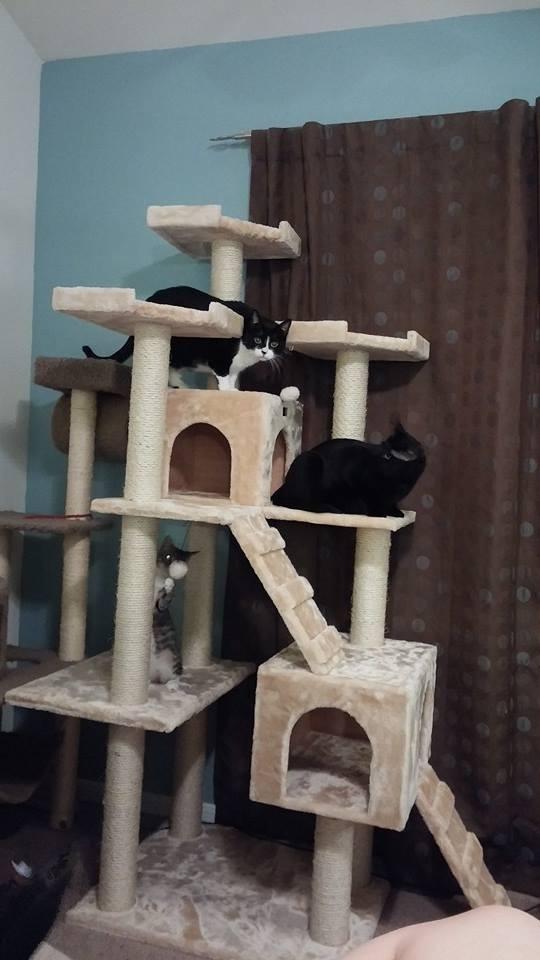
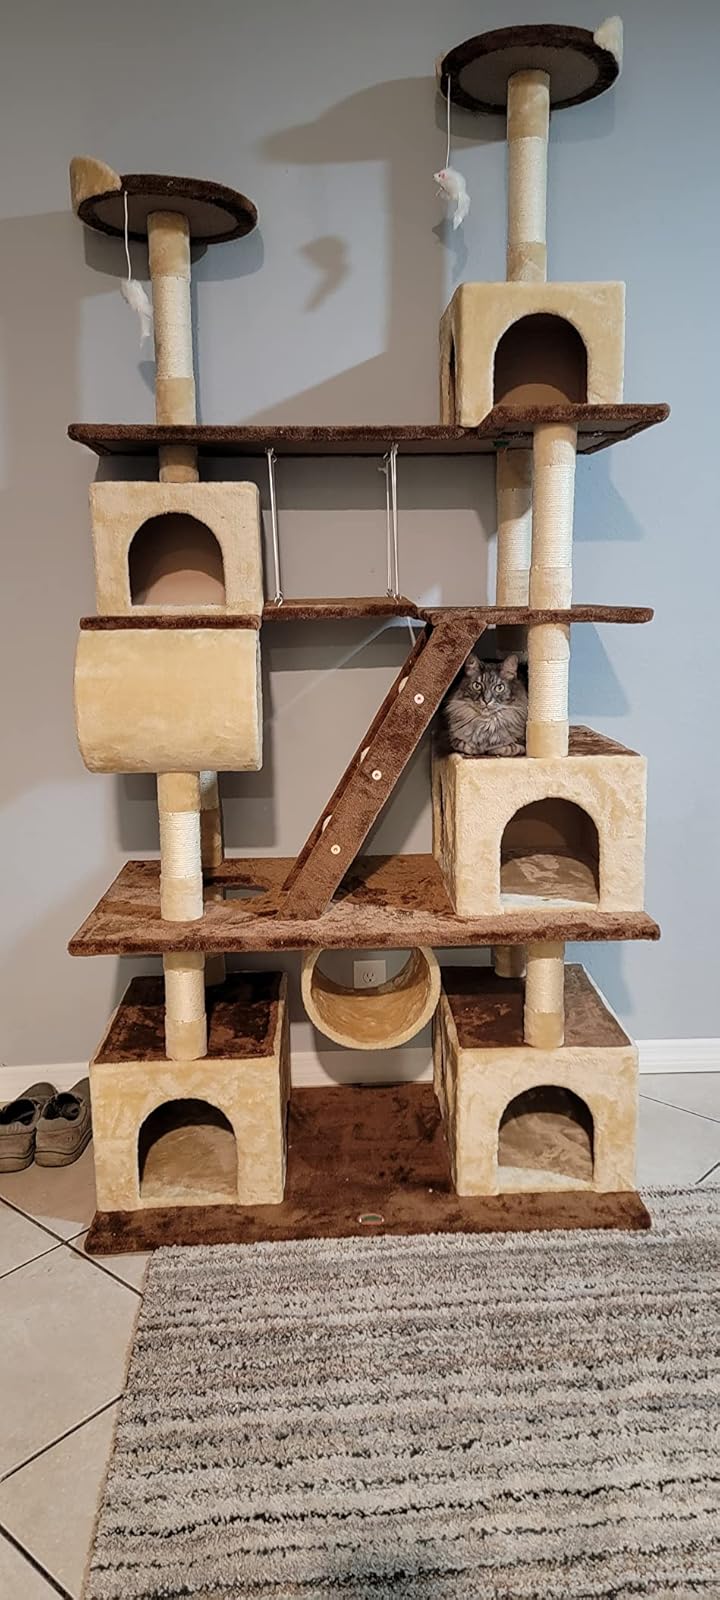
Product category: items_cat tree
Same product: no